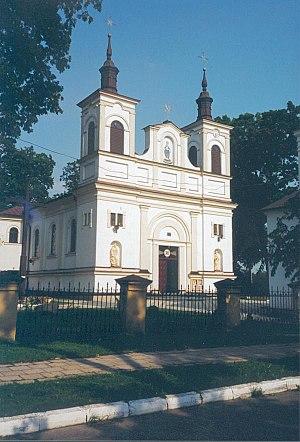
Dubienka - est un village polonais de la gmina de Dubienka dans le powiat de Chełm de la voïvodie de Lublin dans l'est de la Pologne, à la frontière avec l'Ukraine.